Weißenburger Platz

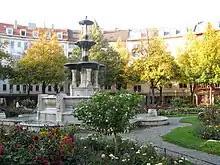
The glass palace fountain in the middle of Weißenburger Platz at night

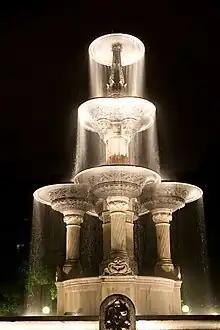
The glass palace fountain in the middle of Weißenburger Platz at night

Weißenburger Platz is a square in Munich's "Franzosenviertel" (French Quarters) in the Haidhausen district. In the middle of the concentrically arranged square is the "Glaspalast-Brunnen" (glass palace fountain), designed by August von Voit in 1853. This was initially located in the "Glaspalast" in the "Alter Botanischer Garten" - hence the name. At the end of the 19th century the fountain was moved to Orleansplatz. When the Ostbahnhof (East Train Station) there was rebuilt, the "Glaspalast-Brunnen" had to make room and was moved to the nearby Weißenburger Platz. After dusk the fountains water feature is illuminated.